Flag of the Philippines

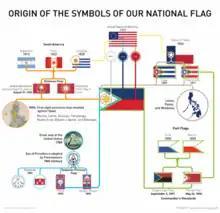
The elements making up the Philippine Flag and its subsequent meanings

The original design of the flag adopted a mythical sun (Sun of May) with a face influenced by The Republics of the Rio de la Plata, Argentina and Uruguay, which in turn represent Inti the Incan Sun-god; a triangle, representing the Katipunan which inspired by the Eye of Providence in the Great Seal of the United States and the Masonic Triangle and which enshrined "Liberté, Égalité, Fraternité" of the French Revolution; the stripes and colors derived from the American flag. The particular shade of blue of the original flag has been a source of controversy. Based on anecdotal evidence and the few surviving flags from the era, historians argue that the colors of the original flag was influenced by the flags of Cuba and Puerto Rico.